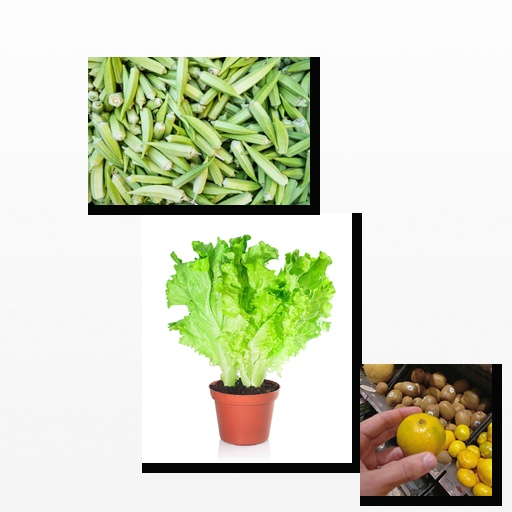
Food items: satsuma, okra, lettuce